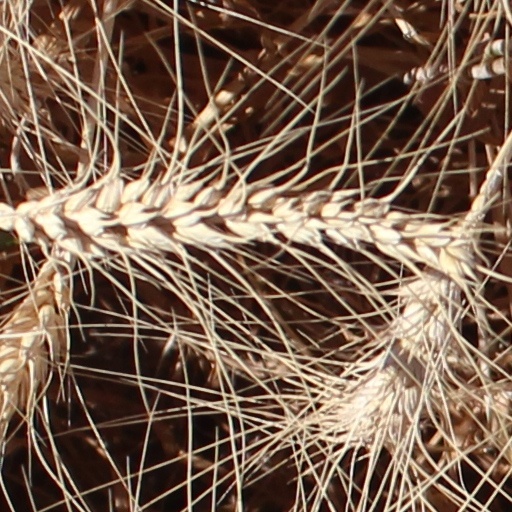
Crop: wheat